Trans (Stockhausen composition)

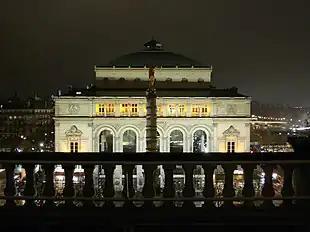
Théâtre de la Ville, Paris: site of the first French performance of "Trans", ten days after the Donaueschingen world premiere in October 1971

Trans is a composition for orchestra and tape by the German composer Karlheinz Stockhausen, written in 1971. It is Number 35 in the composer's catalog of works.